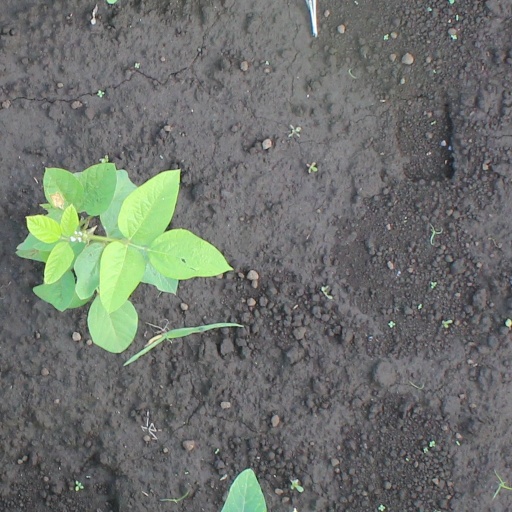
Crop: soybean